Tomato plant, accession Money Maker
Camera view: vertical (180 deg); turntable rotation: 210 degrees
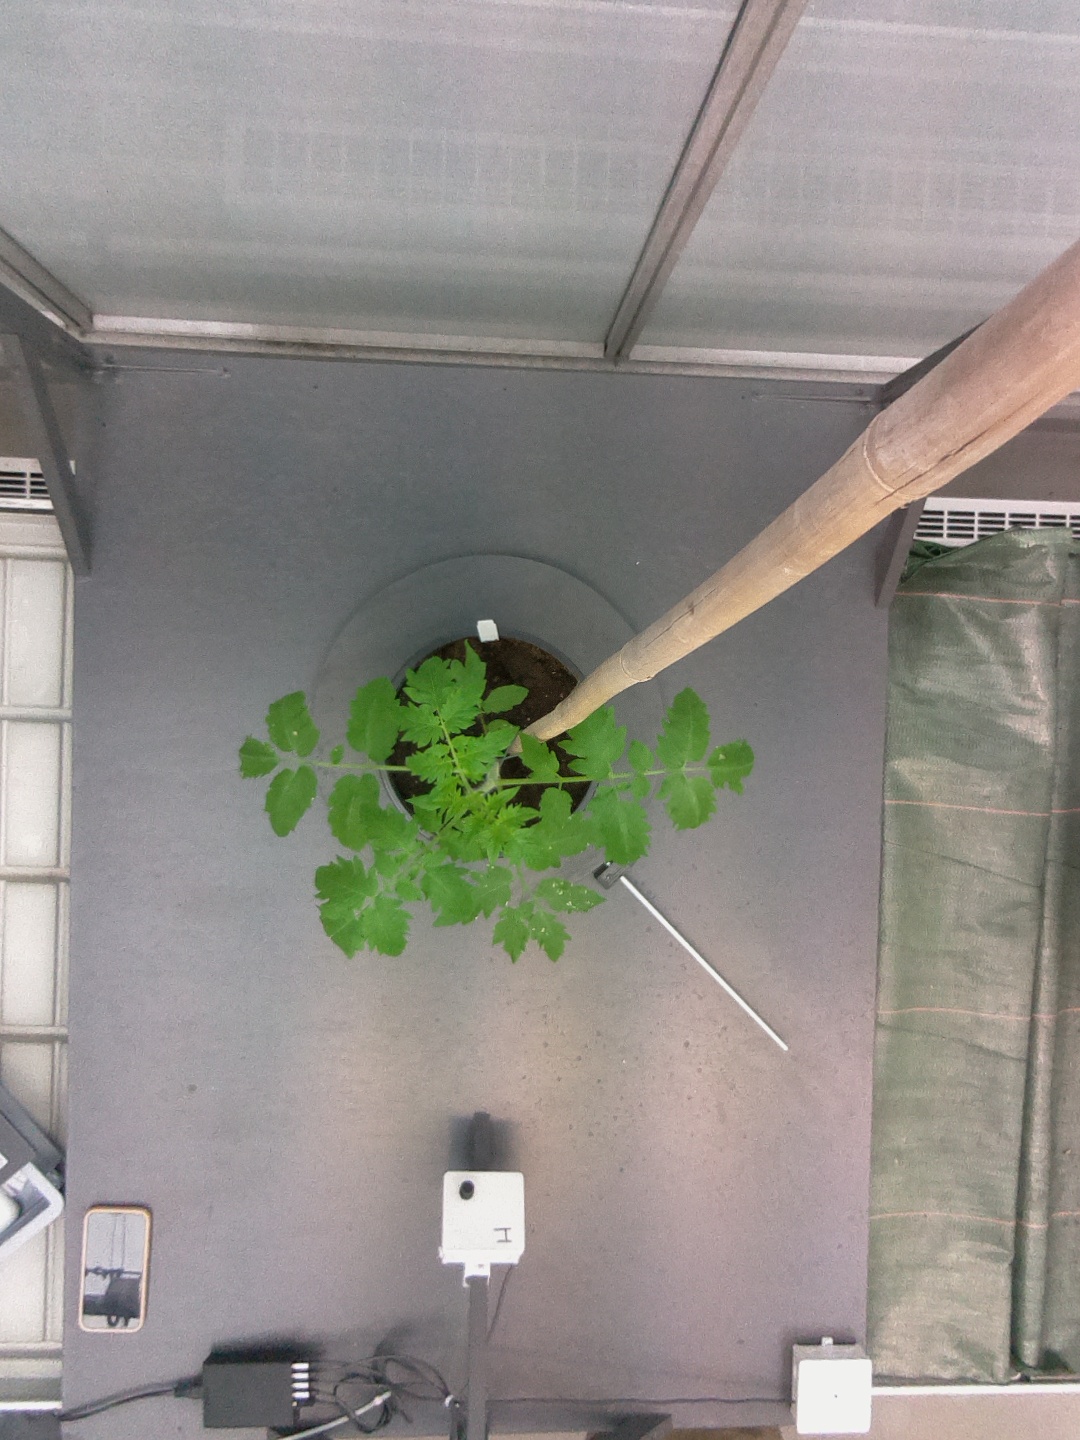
BBCH growth stage 13: 6 of true leaves visible